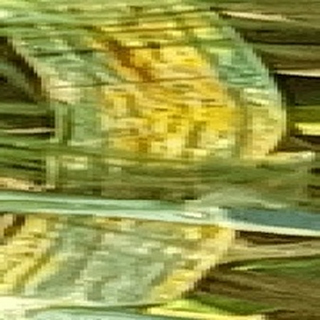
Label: wheat_yellow_rust